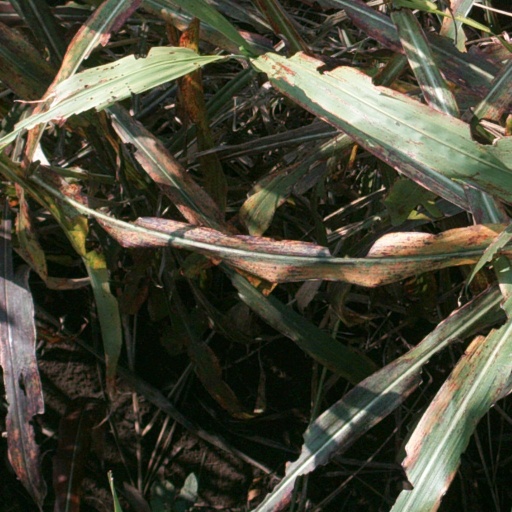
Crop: sorghum